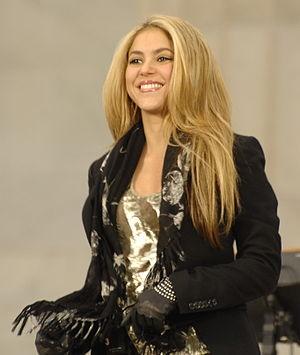
L'hymne national de la Colombie est le chant patriotique de la Colombie, en Amérique du Sud.
The Voice est la version américaine de l'émission musicale The Voice lancée en 2010 par John de Mol. Elle est diffusée depuis le 26 avril 2011 sur le réseau NBC et au Canada sur le réseau CTV ou CTV Two.